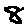
Label: 8